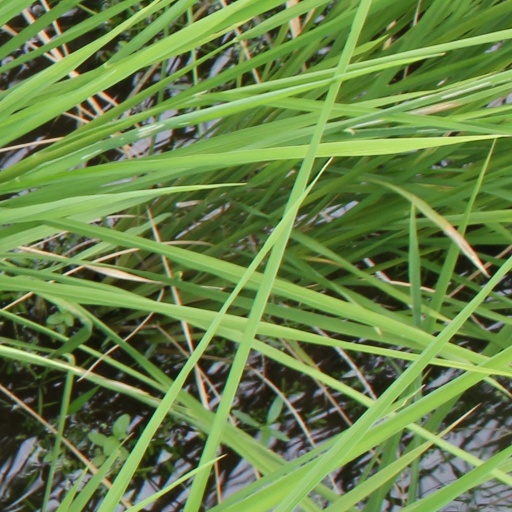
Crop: rice